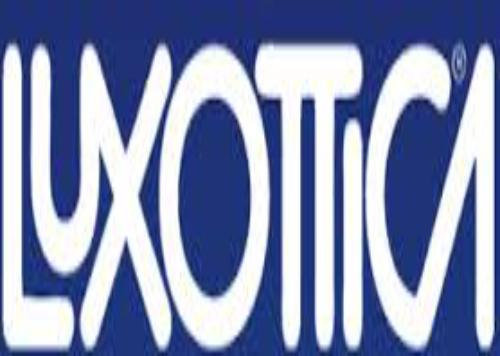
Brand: luxottica
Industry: Necessities